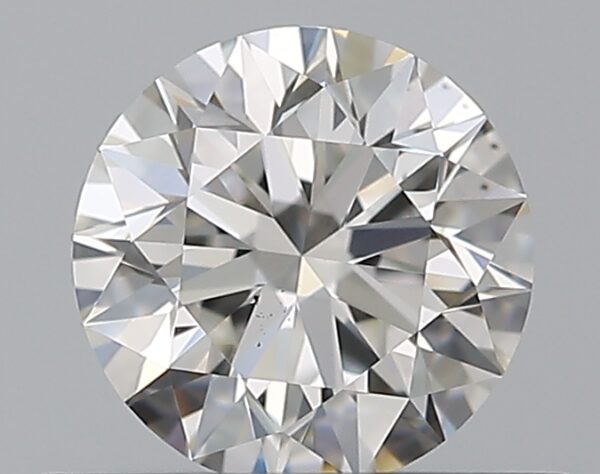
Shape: round
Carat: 0.51
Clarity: VS2
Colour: G
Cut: EX
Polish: EX
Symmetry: EX
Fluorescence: N
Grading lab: GIA
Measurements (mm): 5.06 x 5.1 x 3.18